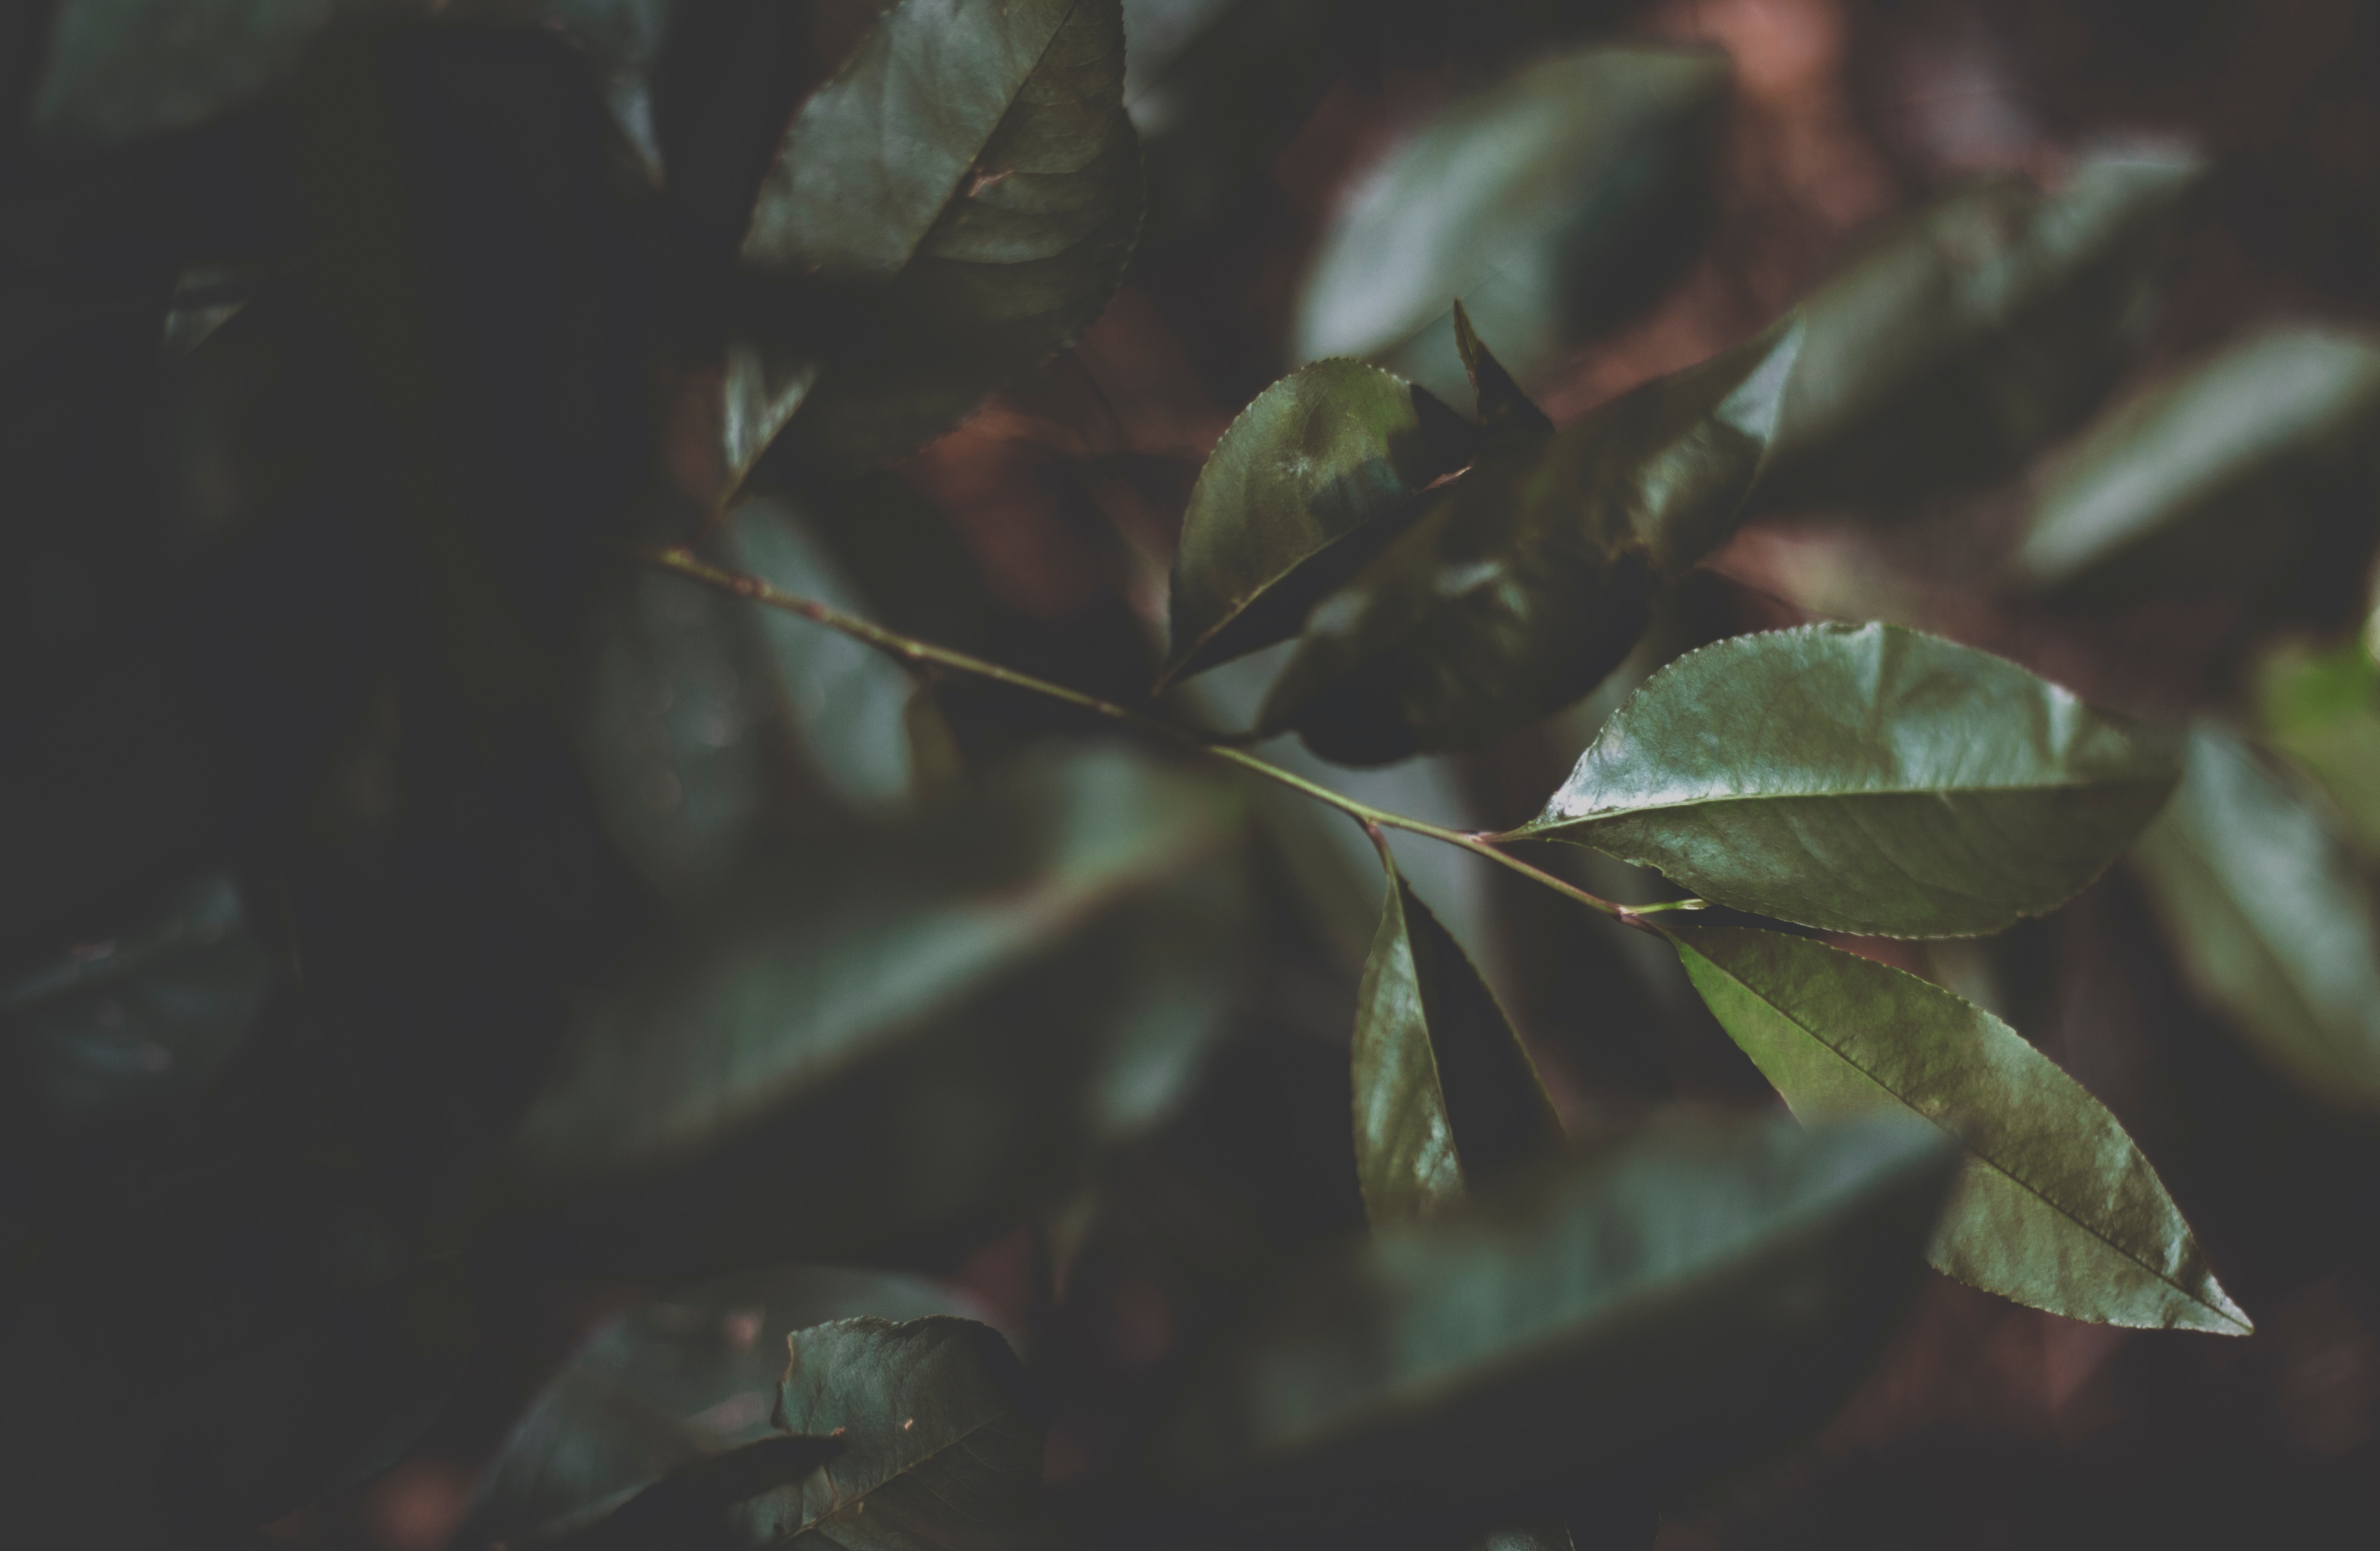
leaf, green, natural environment, branch, plant, tree, water, organism, adaptation, sunlight, twig, flower, forest, photography, plant stem, Tints and shades